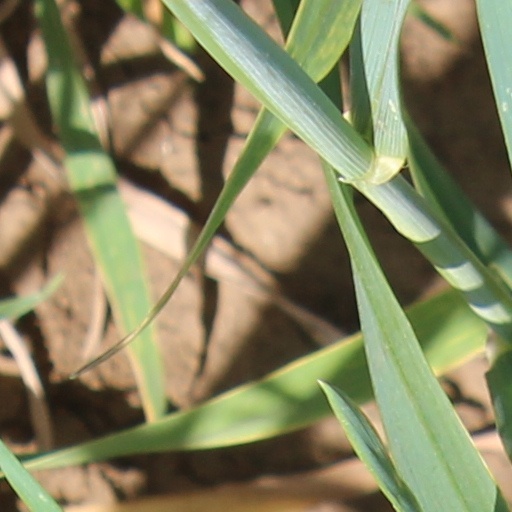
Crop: wheat